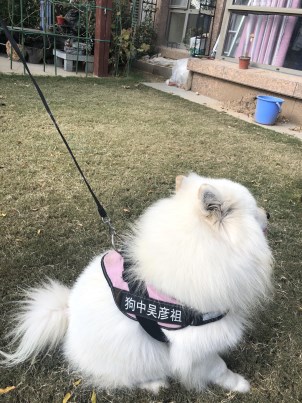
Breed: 2192-n000088-Samoyed